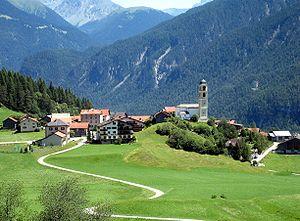
Brienz/Brinzauls est une localité et une ancienne commune suisse du canton des Grisons, située dans la région d'Albula.